SUN Mobility

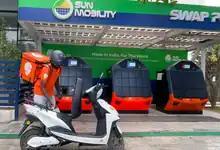
A Swiggy delivery rider swapping a battery at a Swap Point

SUN Mobility has partnered with fleet operators (such as Amazon, Zomato, Swiggy), shared mobility service providers, and automotive OEMs(such as Omega Seiki Mobility, Hero Electric, Piaggio Vehicles Pvt. Ltd., and a few others) across vehicle platforms including two-wheelers, three-wheelers, and four-wheelers to bring battery swapping to a wider user base across India.